Duel Love

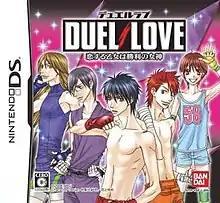

Duel Love (デュエルラブ 恋する乙女は勝利の女神) is a Japanese otome video game for the Nintendo DS by Namco Bandai Games. It was released on 13 March 2008 and the character designs and artwork were created by Hisaya Nakajo. The story concerns a female protagonist who becomes friends with the (male) members of her high school's boxing club. It is rated C for ages 15 and up by the Japanese board CERO.